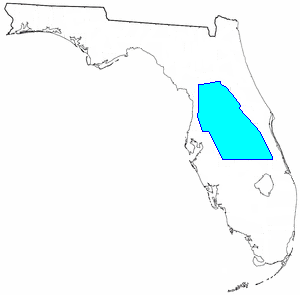
8 septembre, États-Unis : Traité de Moultrie Creek : les Séminoles sont contraints de se placer sous la protection des États-Unis et à renoncer à toutes prétentions sur les terres de Floride, en échange d'une réserve d'environ quatre millions d'acres. En vertu de ce traité, le gouvernement des États-Unis a l'obligation de protéger les Séminoles tant qu'ils restent pacifiques et respectueux des lois. Les Séminoles doivent permettre la construction de routes à travers la réserve et appréhender tout esclave fugitif ou tout autre fugitif, et les remettre entre les mains des représentants de la justice des États-unis.
Cette page concerne des événements d'actualité qui se sont produits durant l'année 1823 du calendrier grégorien aux États-Unis.
Le traité de Moultrie Creek est un accord signé en 1823 entre le gouvernement des États-Unis d'Amérique, et plusieurs chefs séminoles, dans l'actuel État de Floride.